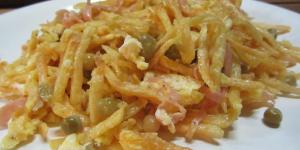
revuelto gramajo